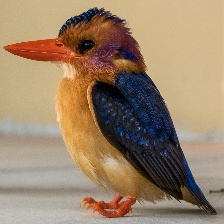
Species: PYGMY KINGFISHER
Scientific name: ISPIDINA PICTA